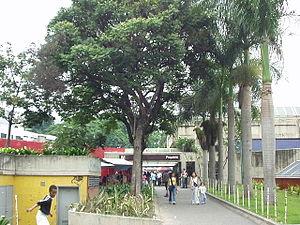
Propatria est une station de la ligne 1 du métro de Caracas. Inaugurée le 2 janvier 1983, elle est le terminus ouest de la ligne.